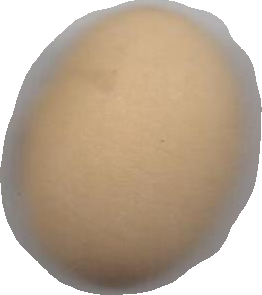
Variety: Grobogan